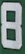
Number: 8